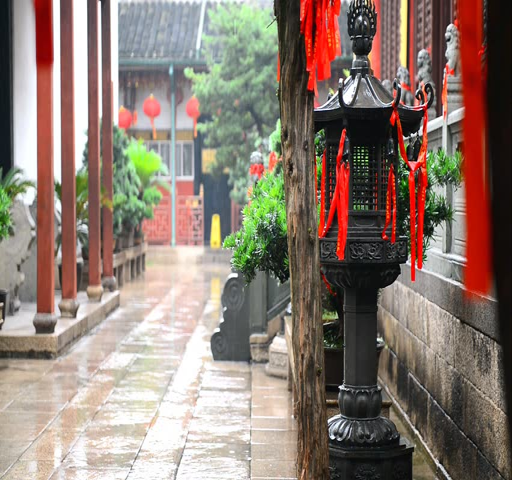
buddhist place of worship in the rain